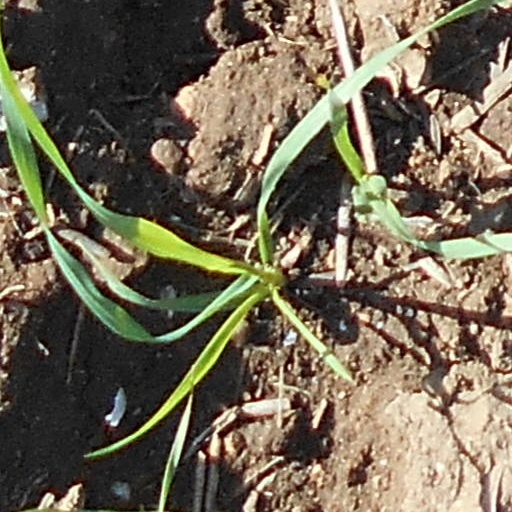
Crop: wheat